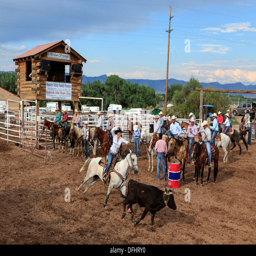
cowgirl on horseback , roping a young steer or calf at rodeo